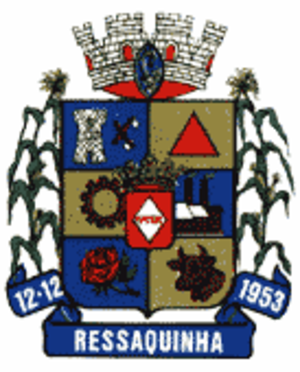
Ressaquinha est une municipalité brésilienne de l'État du Minas Gerais et la microrégion de Barbacena.